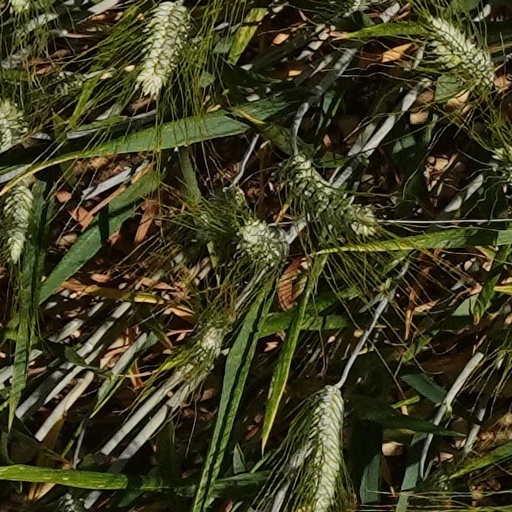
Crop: wheat